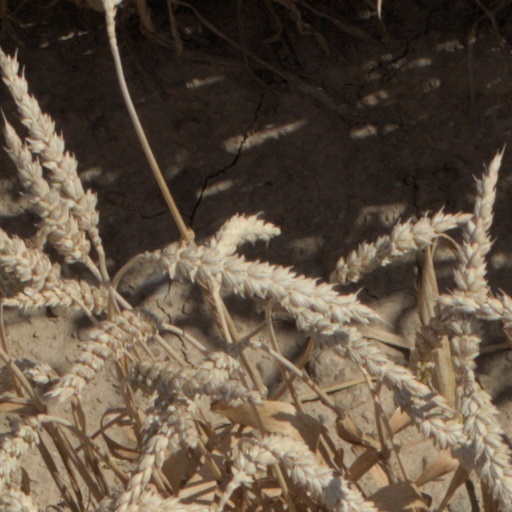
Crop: wheat